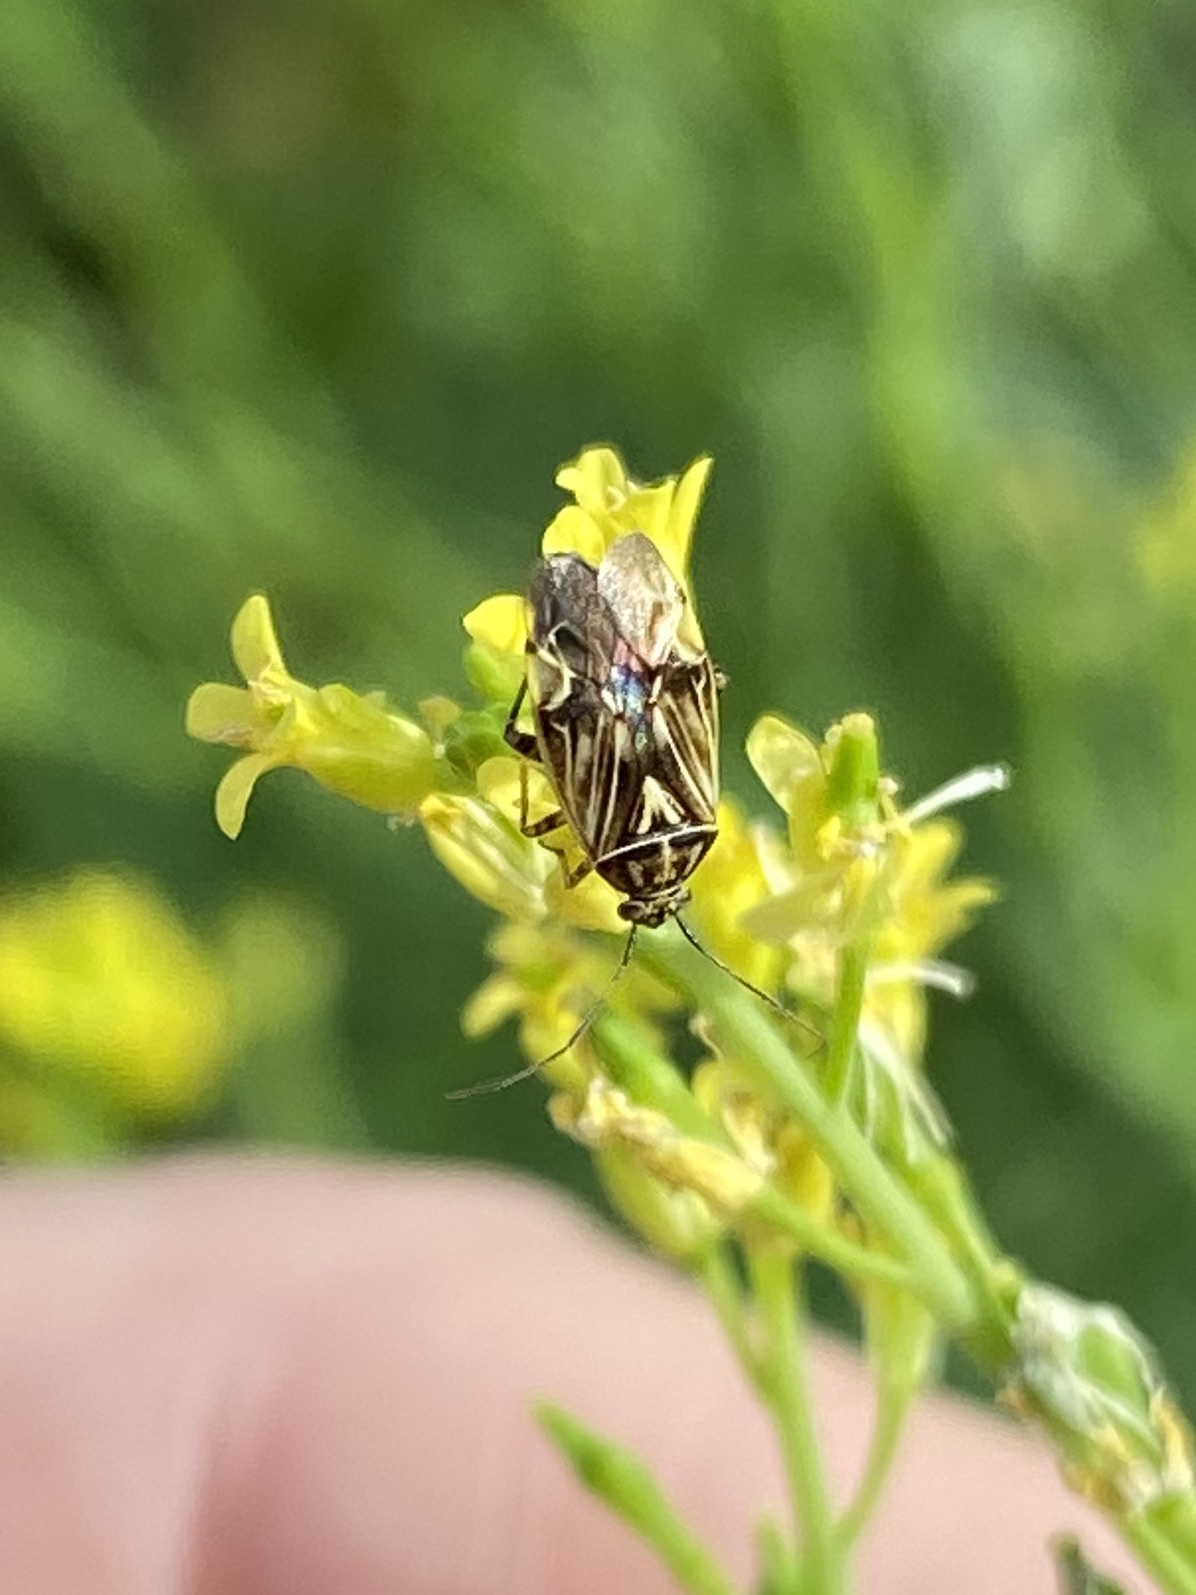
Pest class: lygus_bug